Kidult

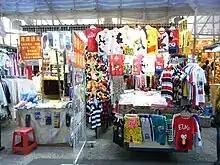
Kidults in South Korea and London Cutesters often wore cartoon character shirts like these.

Enormous successes of films such as "Shrek" and "Harry Potter", of animated television series such as "" the target demographic of young girls, of young adult fiction books traditionally targeted for teenagers and the fact that Disneyland is among the world's top adult (without kids) vacation destinations seem to indicate that "kidulthood" is a rather mainstream phenomenon. Kidulthood also appears to exist on the Internet, with grown adults treating each other like children, especially in discussion on X (Twitter), by calling people "homegirl", "girlie", and "sweetie". And unlike "puer aeternus", "rejuveniles" successfully marries adult responsibilities with non-adult interests. When Christopher Noxon appeared on "The Colbert Report" on June 29, 2006, to promote his book "Rejuvenile", he remarked that "There's a big difference between childish and childlike".